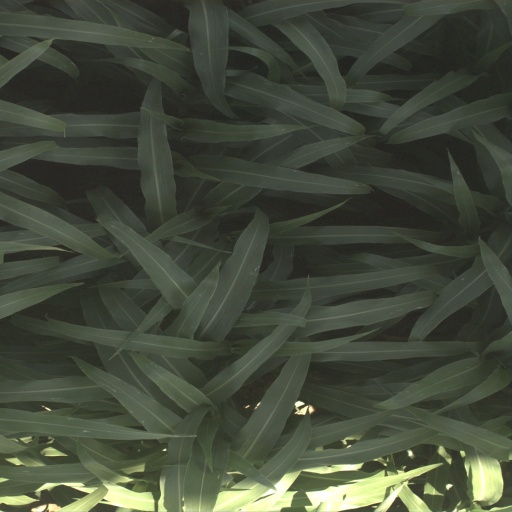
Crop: sorghum